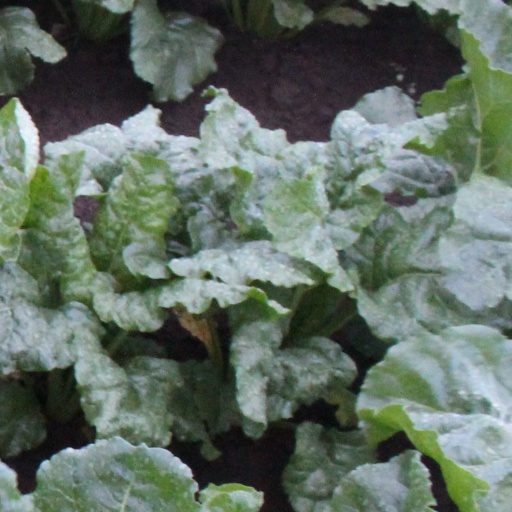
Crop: sugar beet